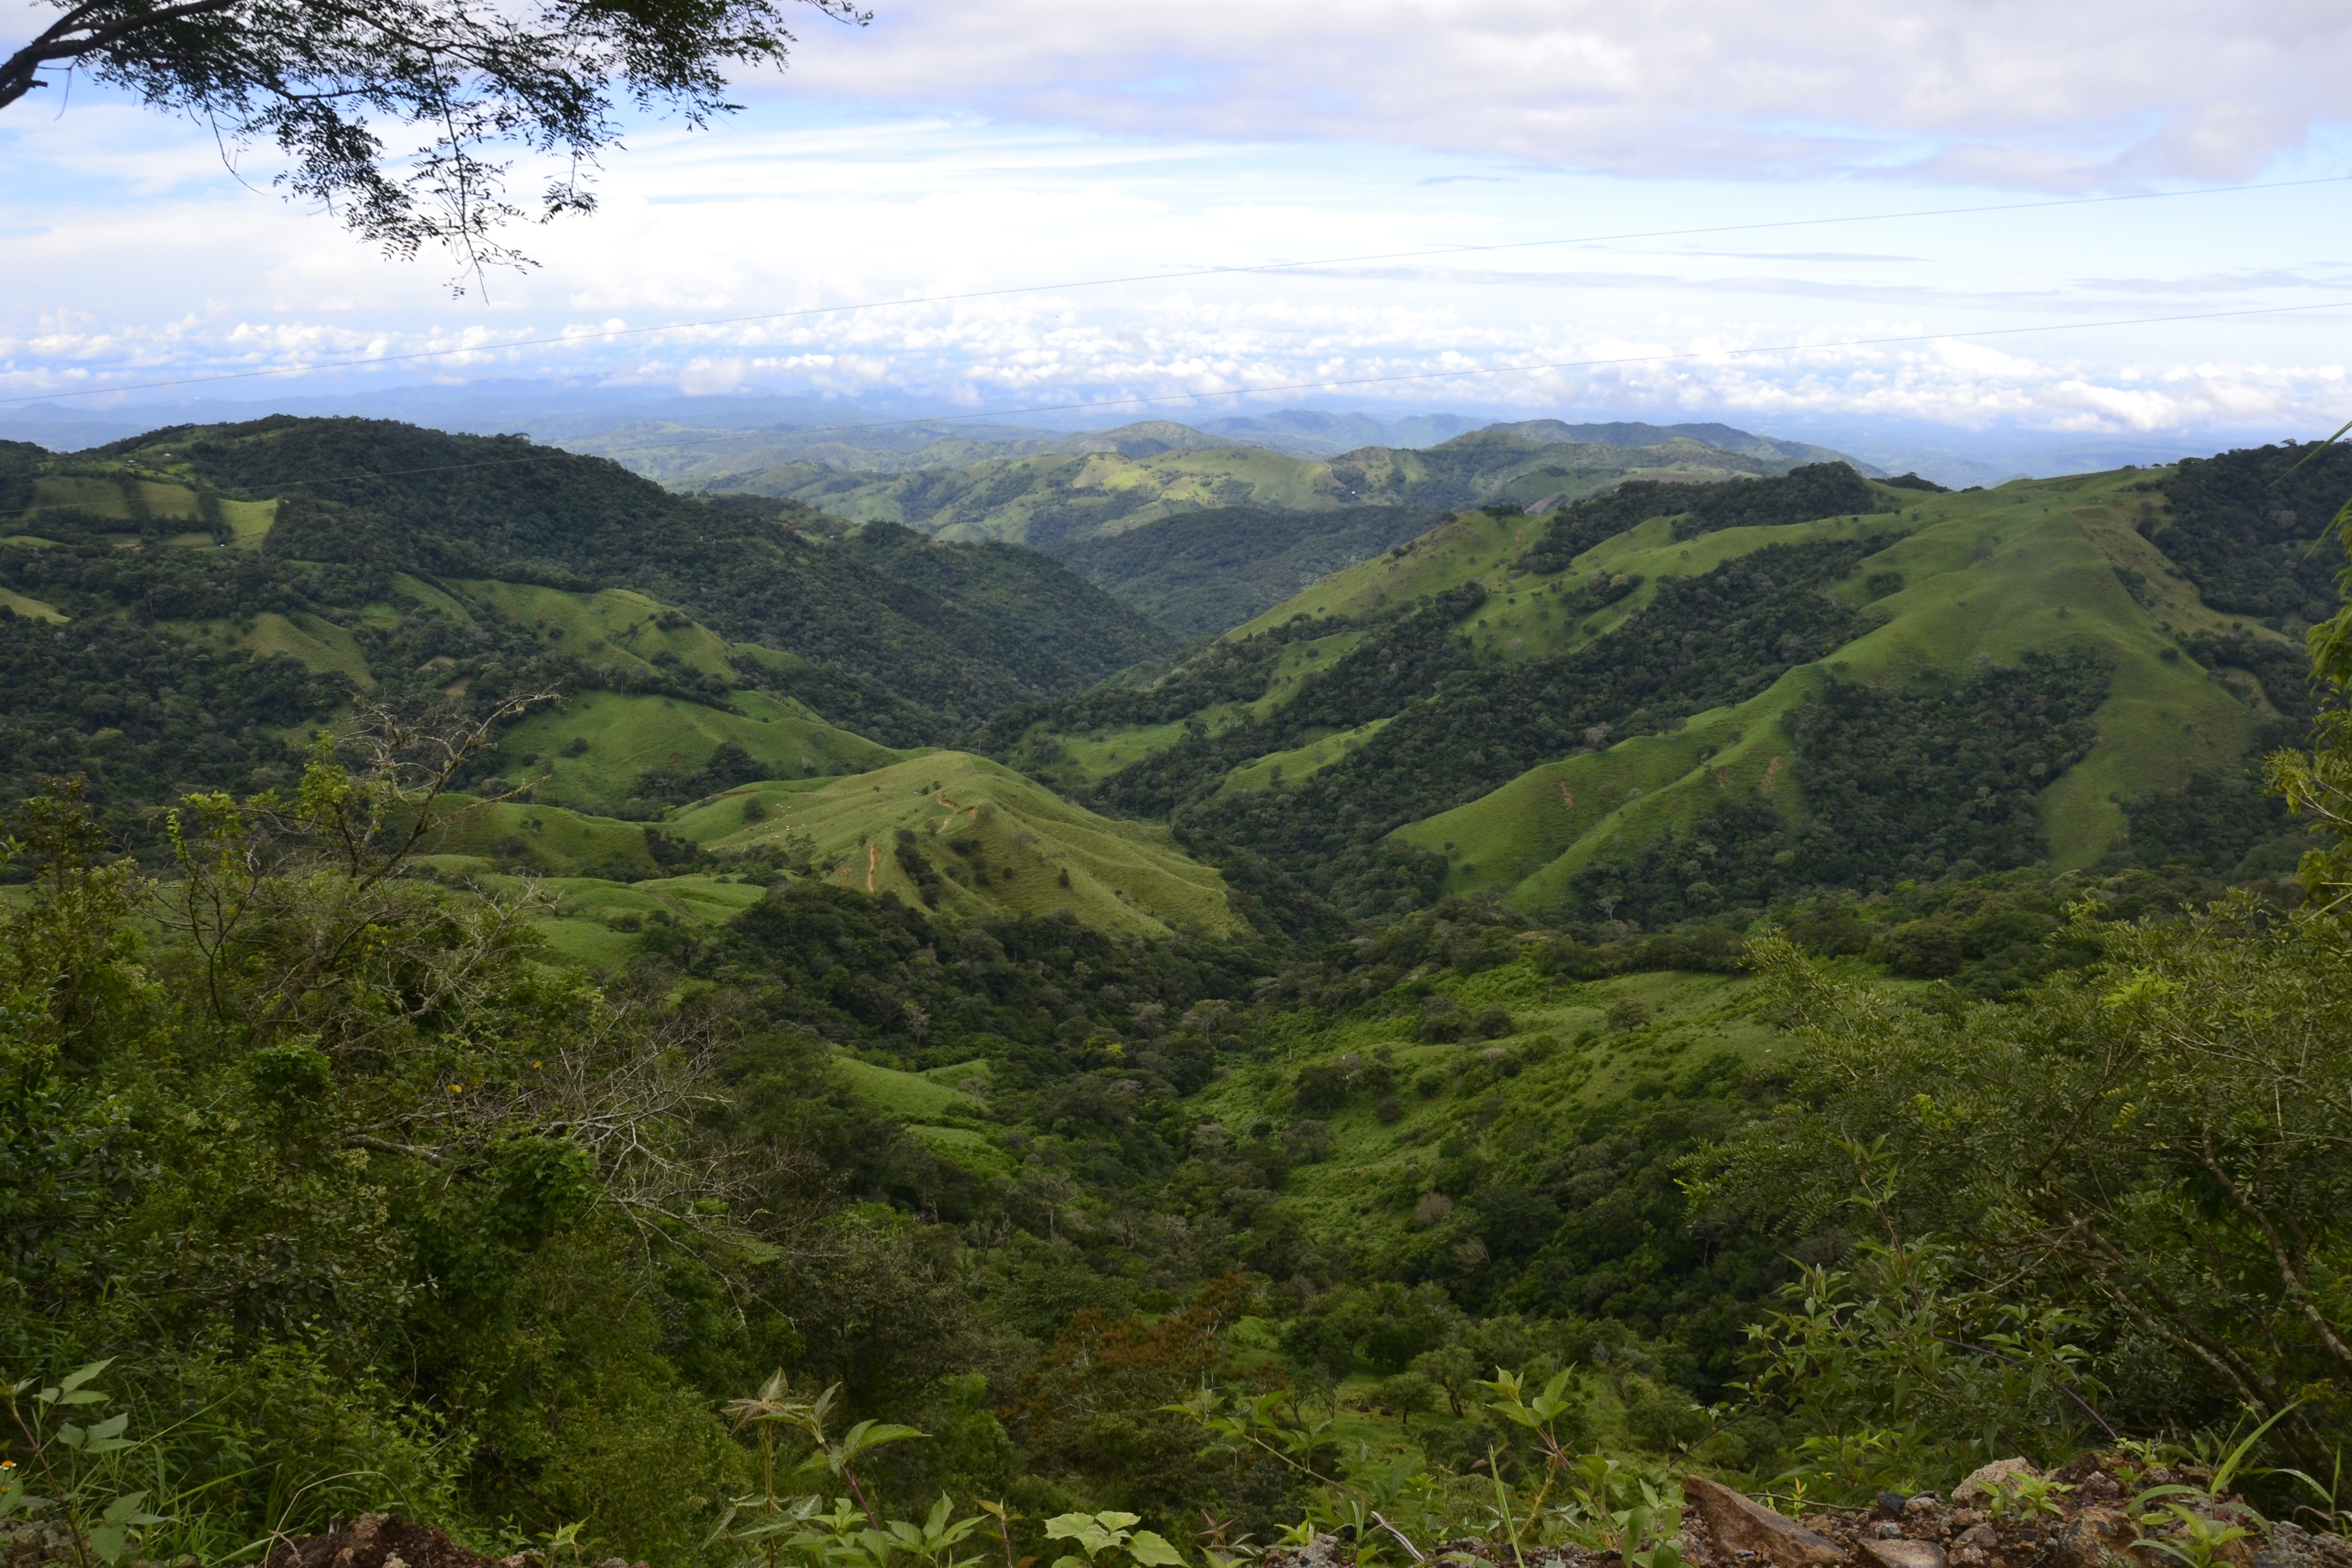
landscape, nature, forest, wilderness, walking, mountain, trail, meadow, hill, adventure, valley, mountain range, green, jungle, highland, ridge, mountain landscape, trees, mountains, vegetation, rainforest, plateau, cordillera, fell, habitat, natura, loch, high mountains, ecosystem, landform, mountain river, mountain pass, hill station, natural environment, geographical feature, mountainous landforms